Japanese railway signals

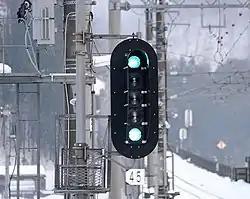
Two vertical green lights, with three blank lights between

There are six- and five-light with two green lights. In a six-light signal, the additional green light is located above the yellow light; in a five-light signal, the additional green light replaces the top yellow light (eliminating the speed-restriction signal). Two green lights indicate high-speed (no speed limit), and one green light (proceed signal) indicates a speed limit.